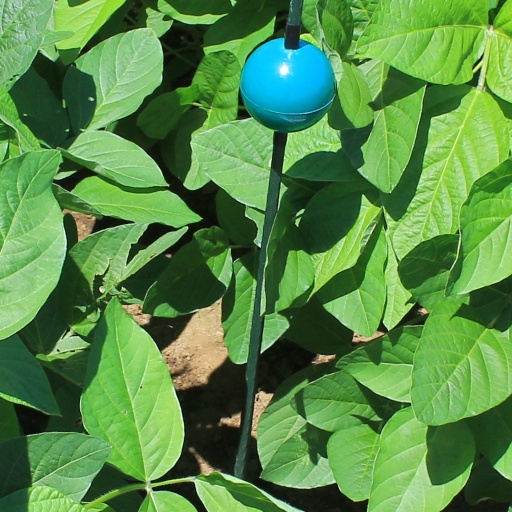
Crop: soybean